Jefferson, Ohio

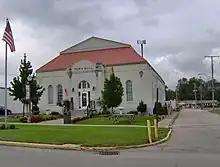
Jefferson Town Hall

According to the United States Census Bureau, the village has a total area of , all land.